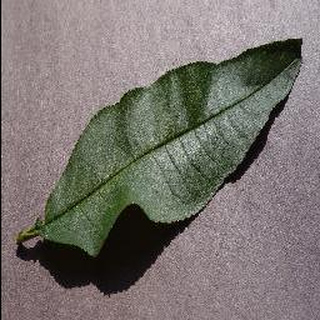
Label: healthy_peach